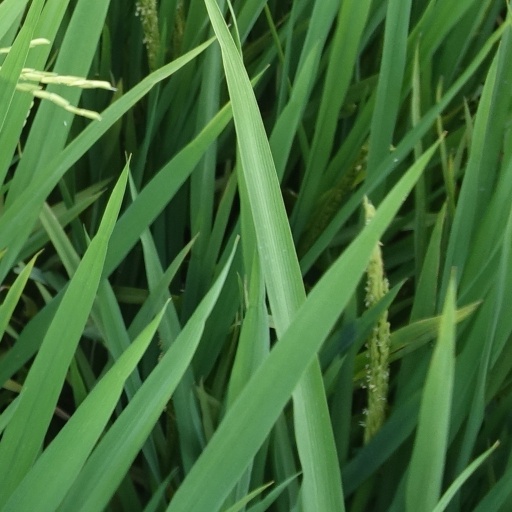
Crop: rice